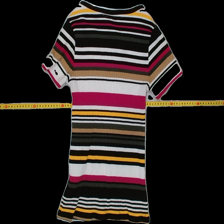
View: back
Type: Top
Category: Ladies
Brand: Cubus
Colors: Beige
Material: 60% Poly 40% Cotton
Pattern: Striped
Cut: Regular
Size: XS
Season: All
Trend: No trend
Stains: No
Price range: 50-100
Recommended usage: Reuse